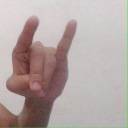
अक्षर: च